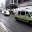
Label: ambulance